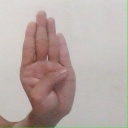
अक्षर: ब